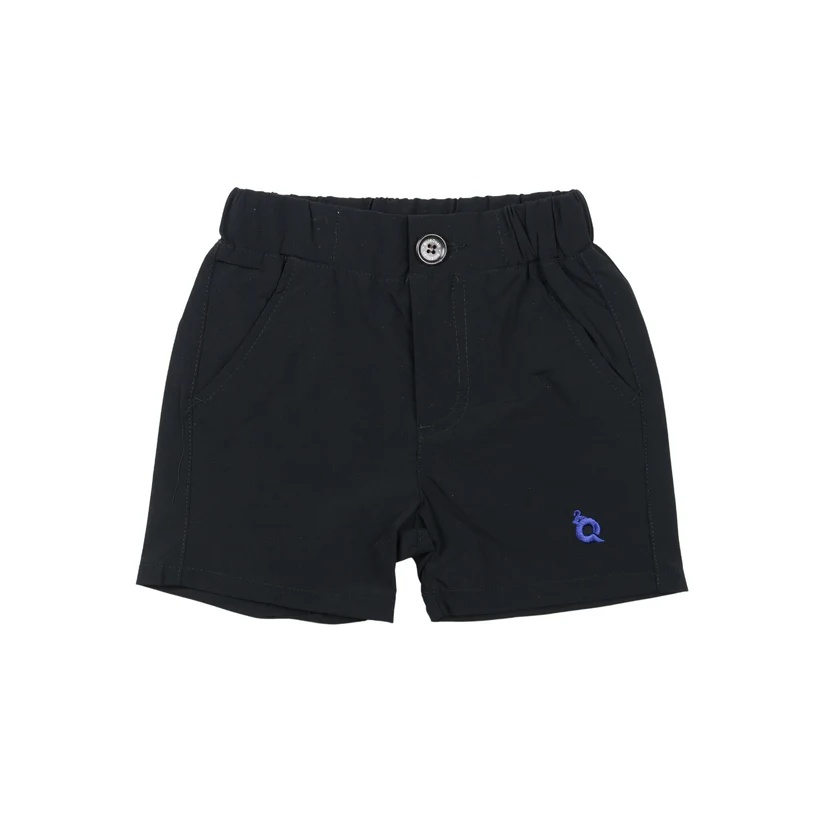
Performance Shorts // Black
These shorts were made to make a splash. Our Everyday Collection combines all the functionality of performance wear with a classic look. Part swim trunks, part sun protection, the Everyday Short comes in a range of versatile colors and prints to take your baby boy from pool to play date. UPF50+ Quick-drying Side pockets, back pockets but NO cargo pockets Mesh-lined for comfort Shorter cut for maximum movability and style Fit for casual and classy events Stain-resistant Machine washable Easy button closure makes it simple to put on and take off Pairs perfectly with the sun protective clothing from all our collections 100% polyester
Brand: Blue Quail
Category: Apparel & Accessories > Clothing > Baby & Toddler Clothing > Baby & Toddler Swimwear > Swim Boxers